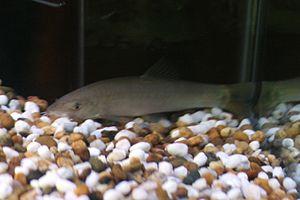
Yasuhikotakia est un genre de poissons téléostéens de la famille des Botiidae et de l'ordre des Cypriniformes.